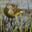
Label: bird